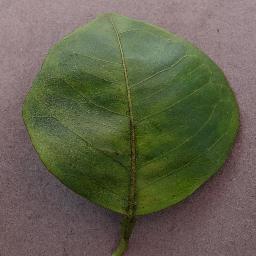
Label: Orange___Haunglongbing_(Citrus_greening)